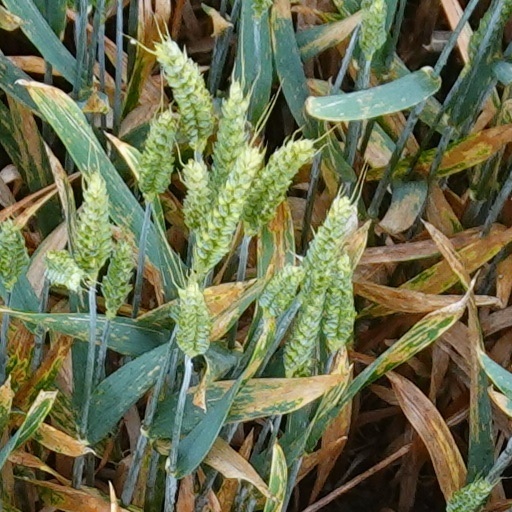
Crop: wheat